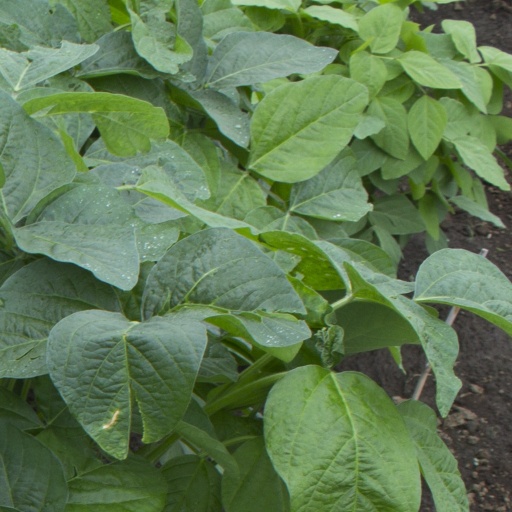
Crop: soybean